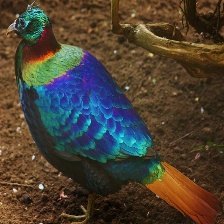
Species: HIMALAYAN MONAL
Scientific name: LOPHOPHORUS IMPEJANUS